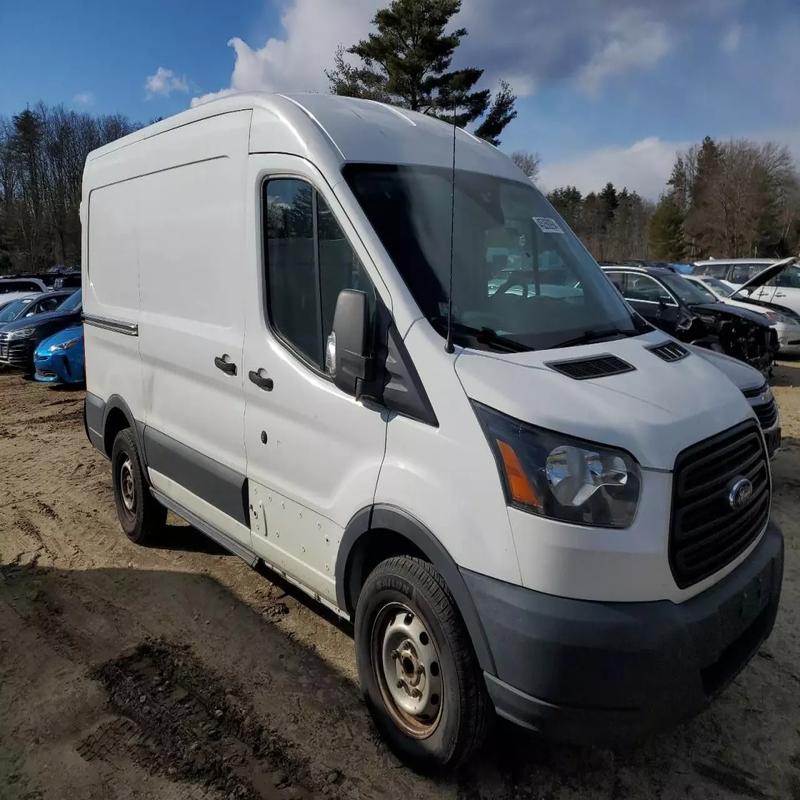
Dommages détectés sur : porte avant droite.
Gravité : mineur